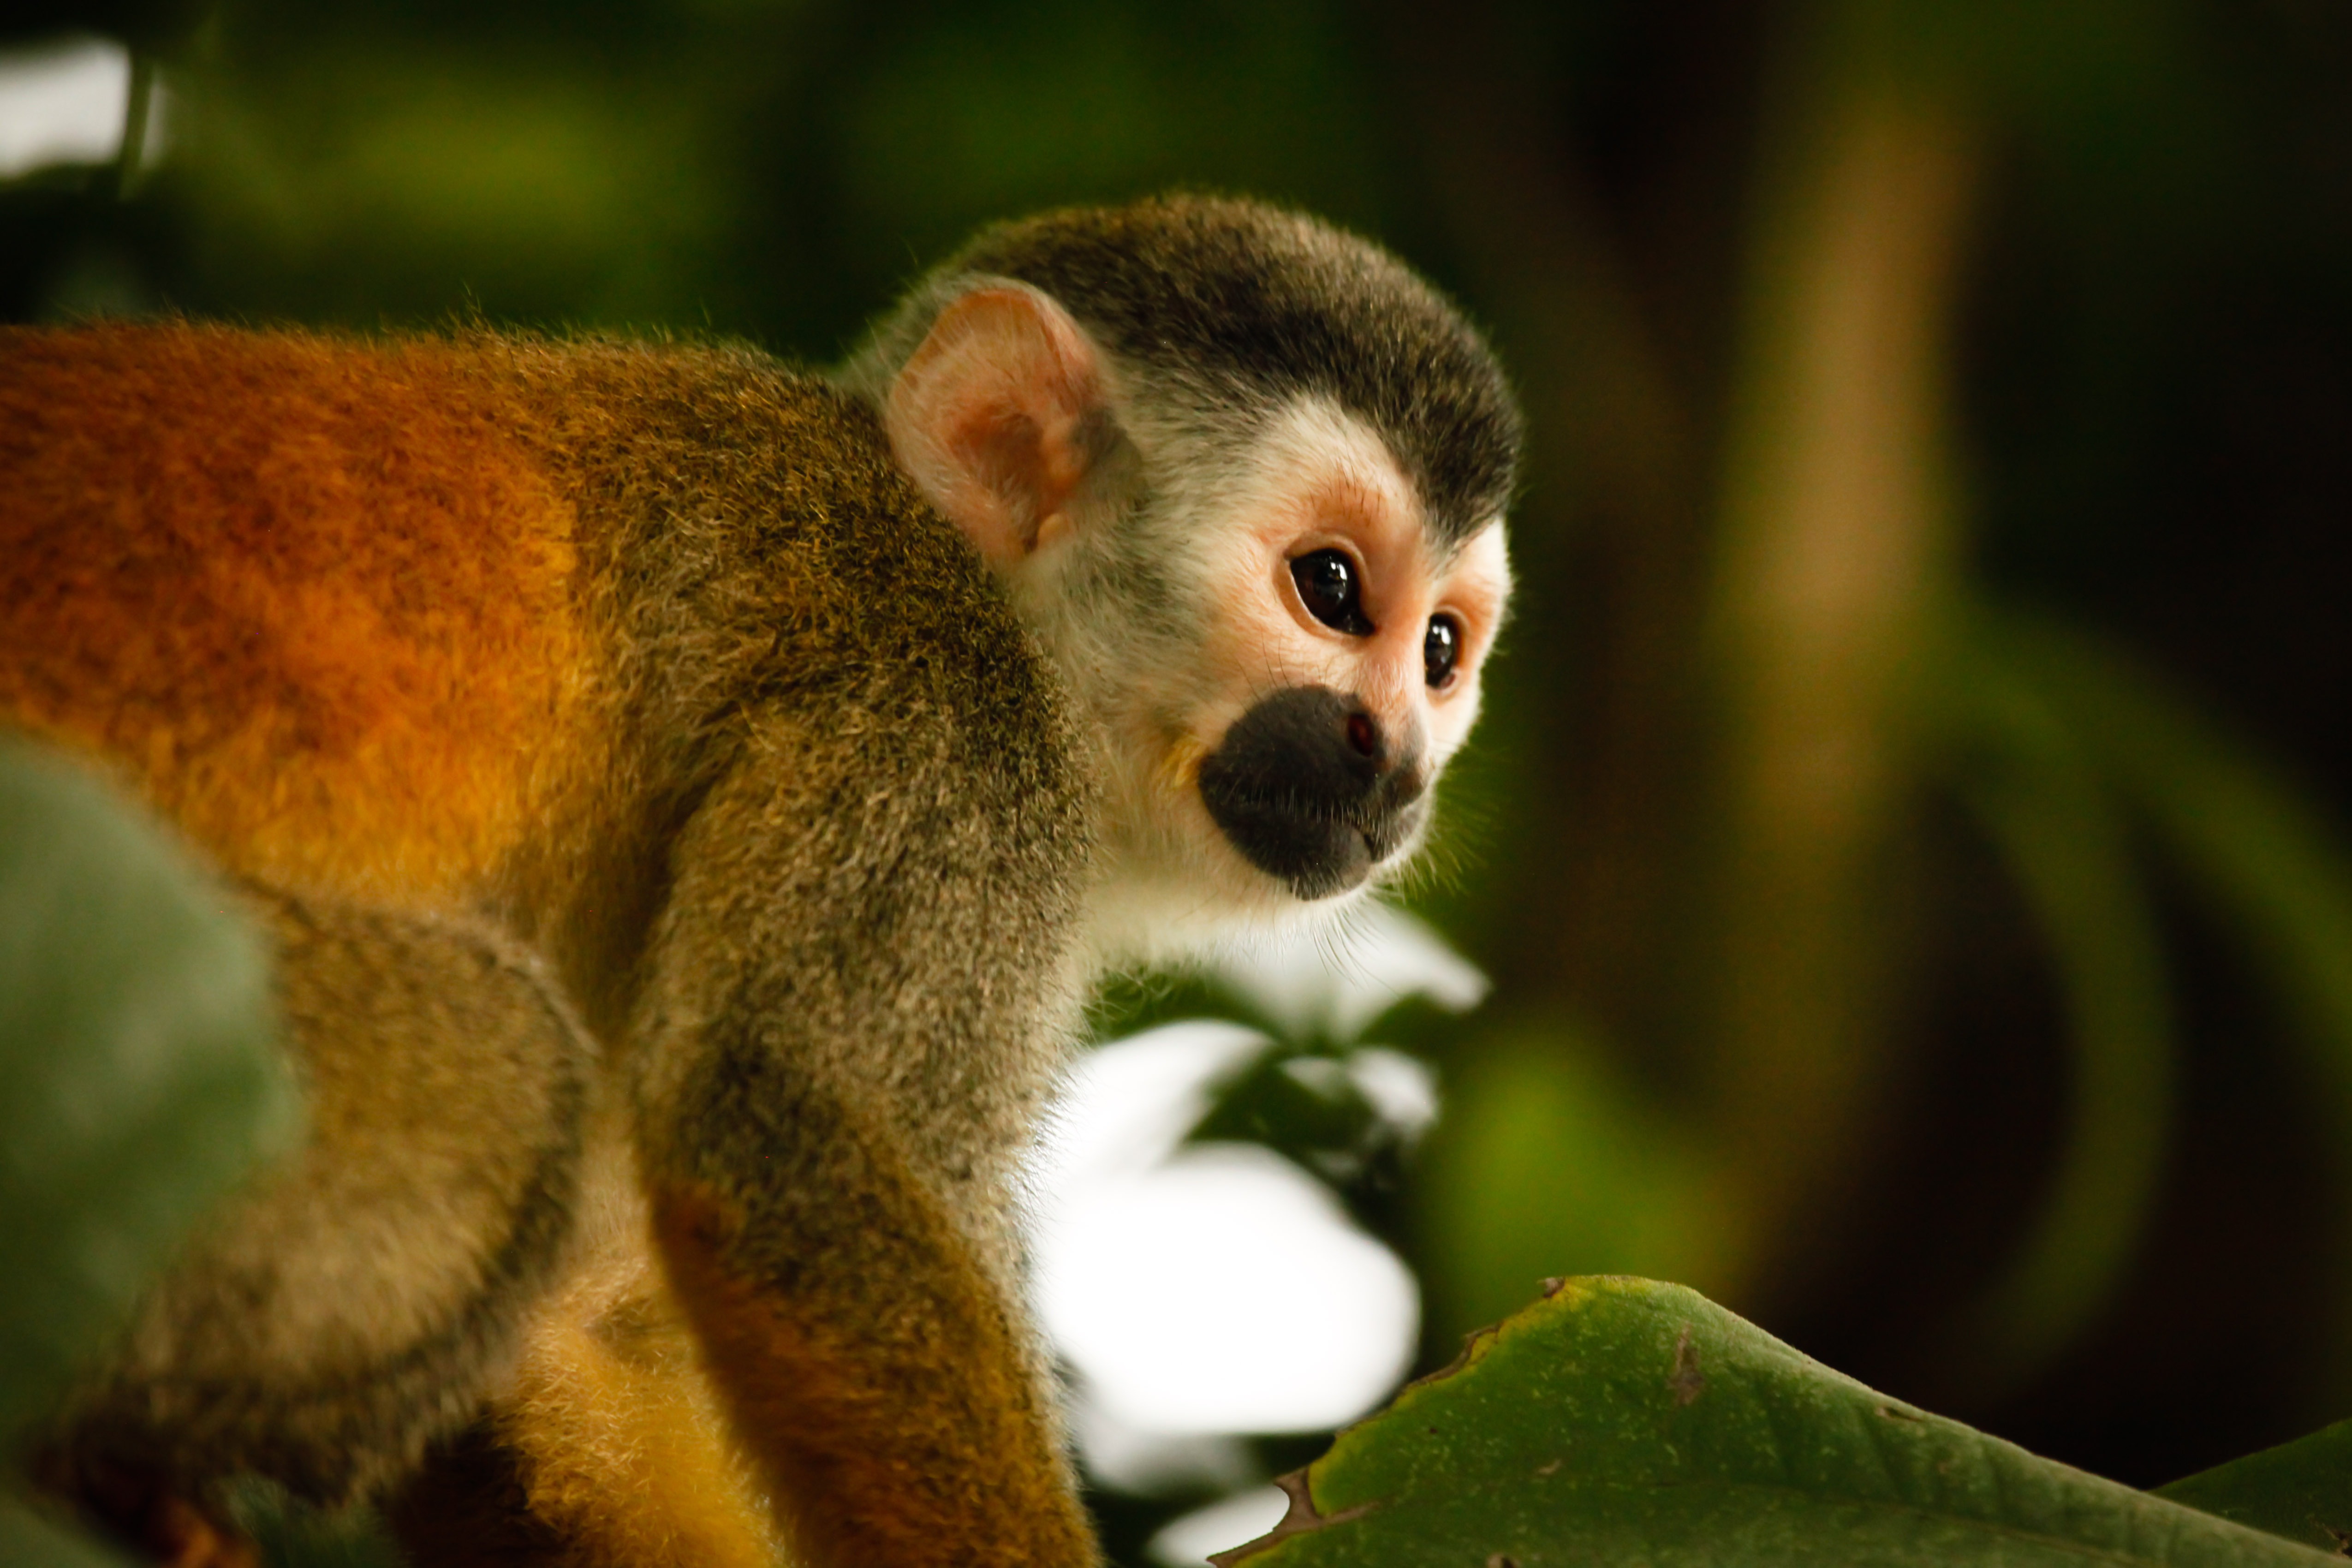
nature, animal, wildlife, mammal, fauna, primate, squirrel monkey, mono, animals, mammals, vertebrate, monkeys, new world monkey, loris, pygmy slow loris